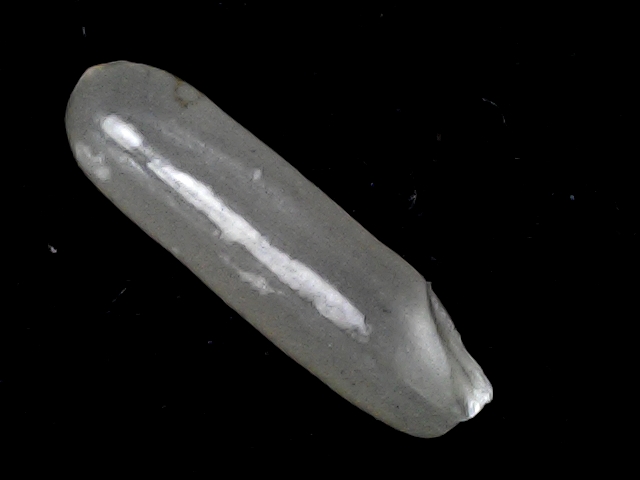
Rice variety: BD57